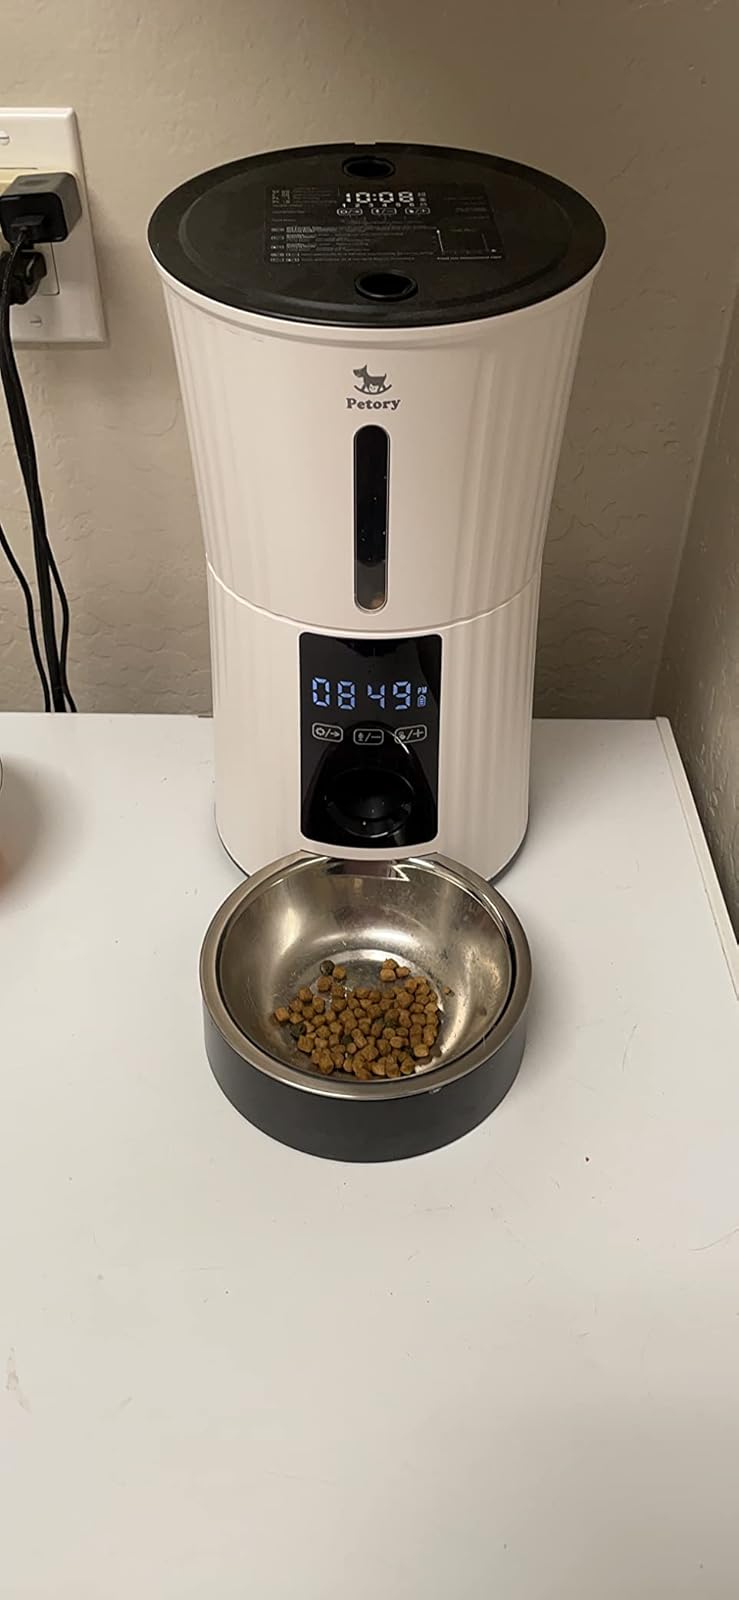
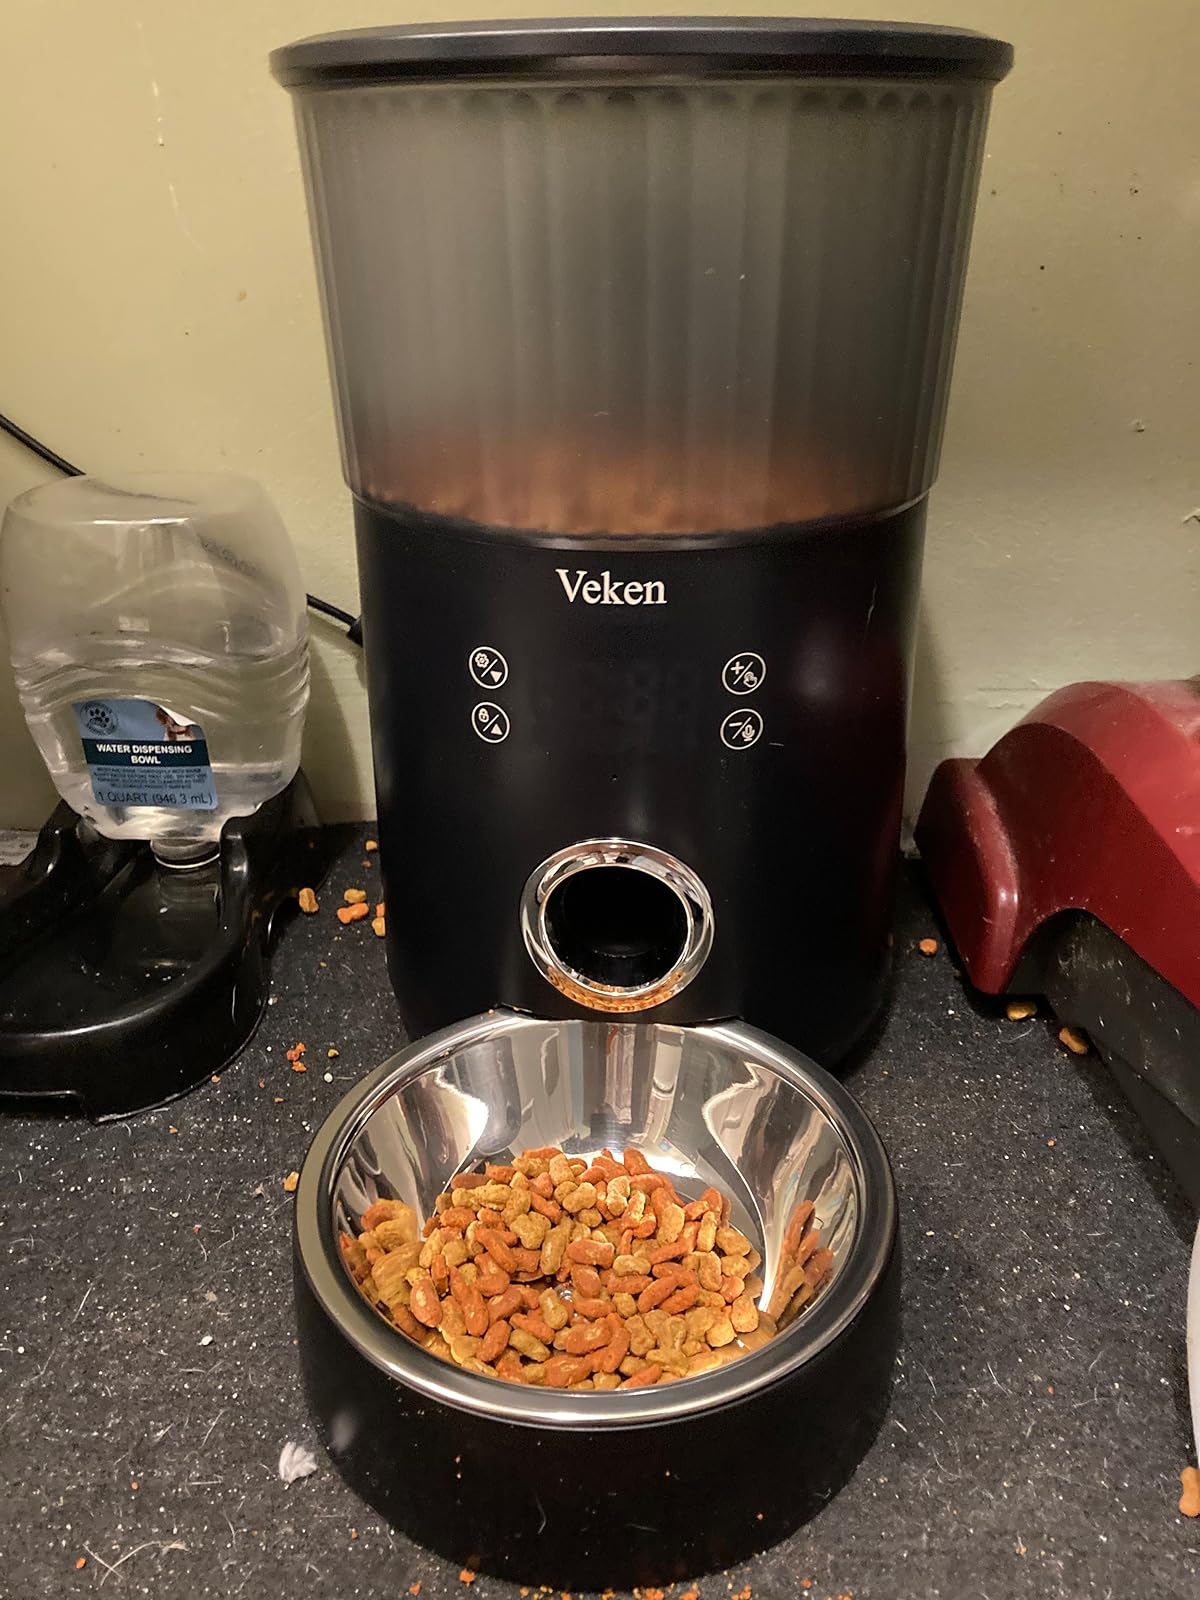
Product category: items_feeder
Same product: no